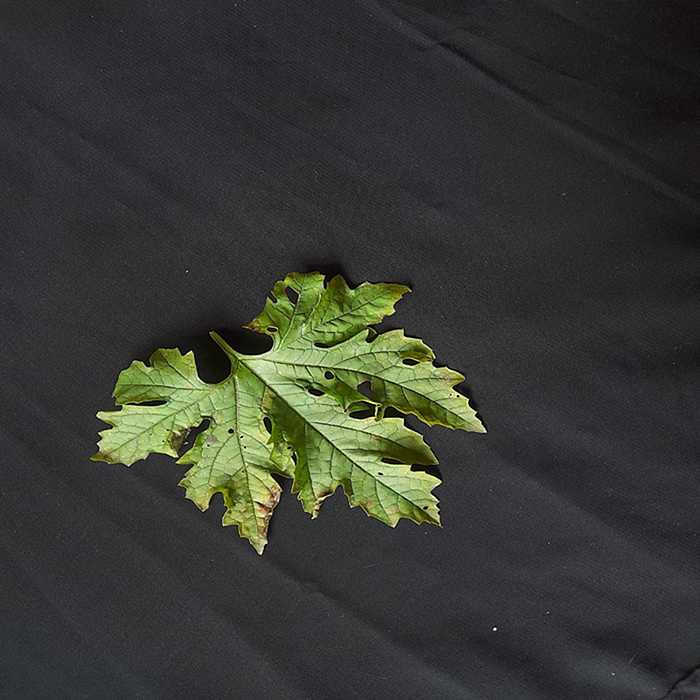
Plant: Bitter Gourd
Label: Downey mildew